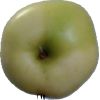
Label: Apple 6